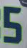
Number: 5